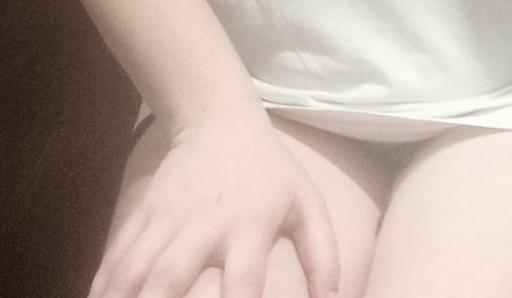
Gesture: no_gesture